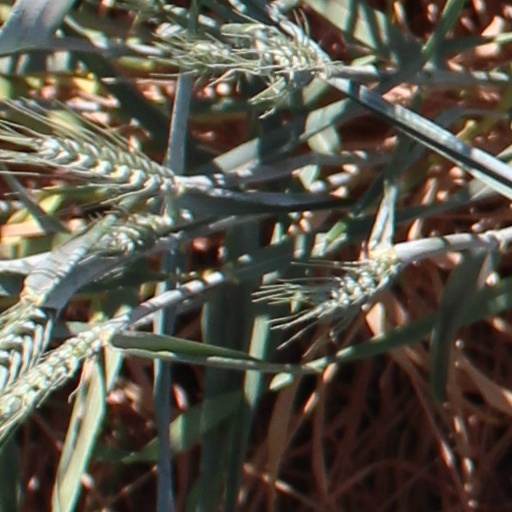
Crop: wheat